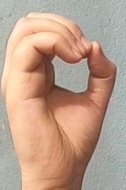
ASL sign: O